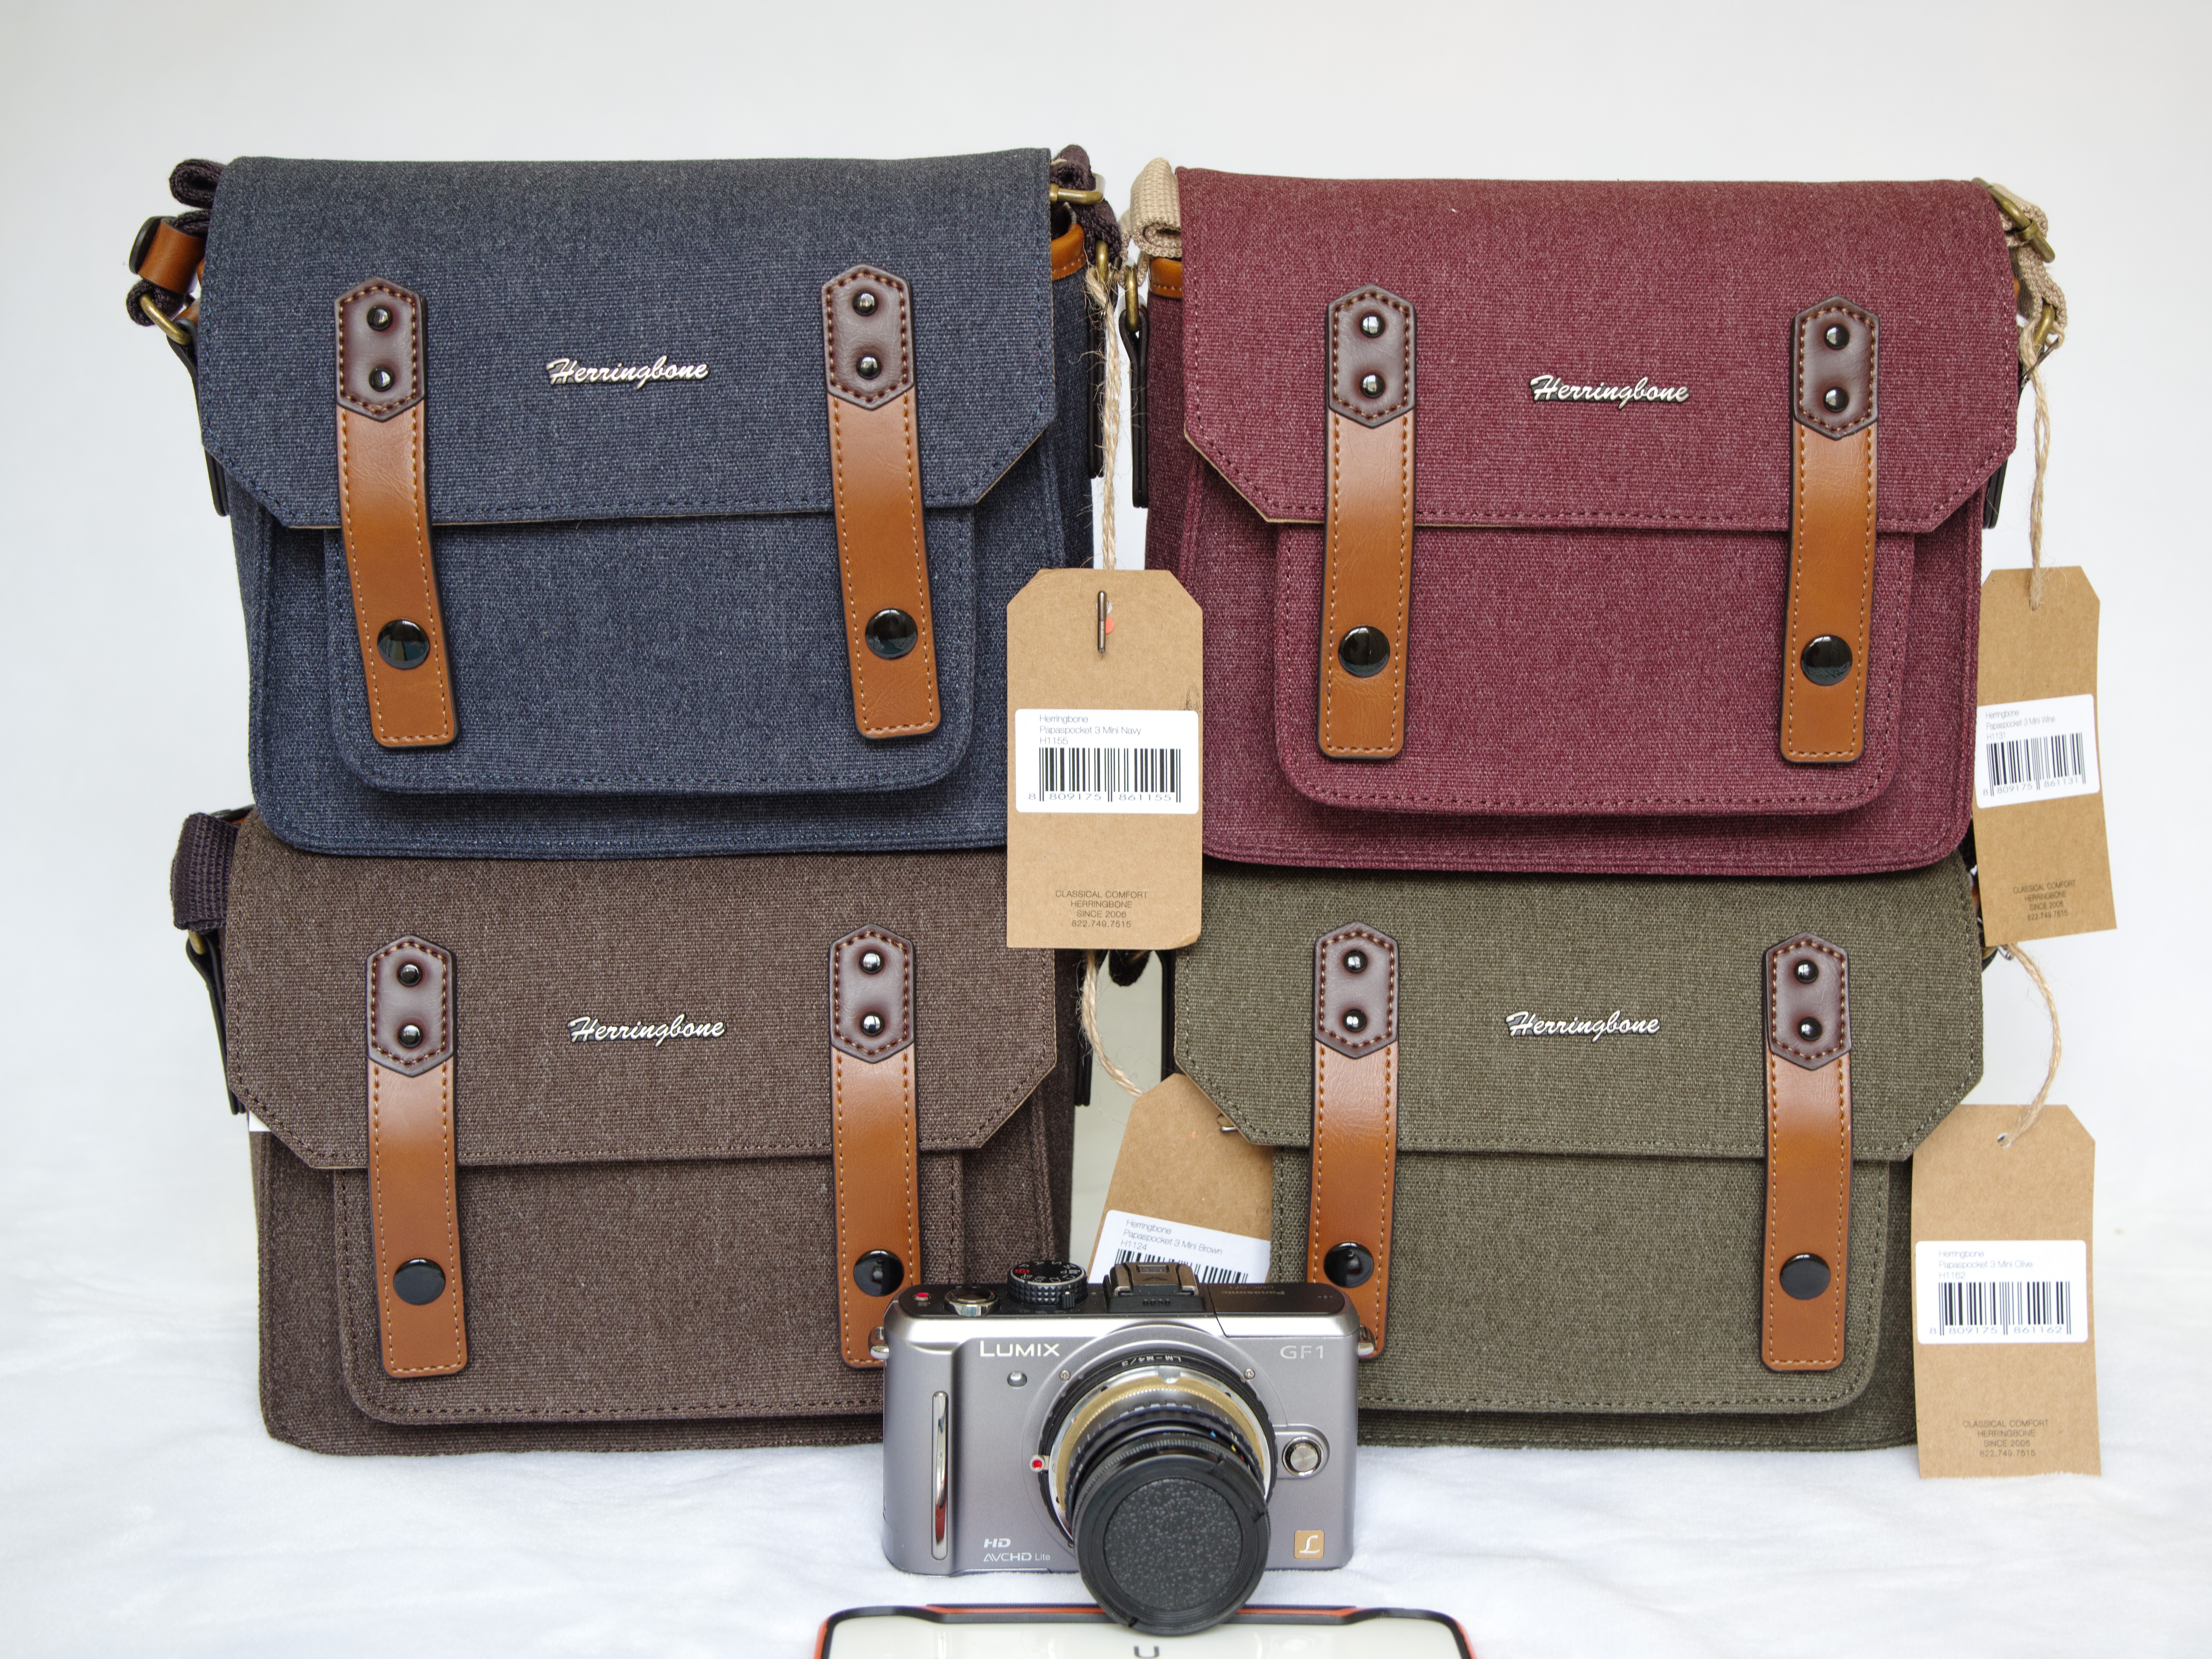
camera, male, pattern, bag, fashion, handbag, brand, product, design, suitcase, postman, papas pocket, t i herringbone